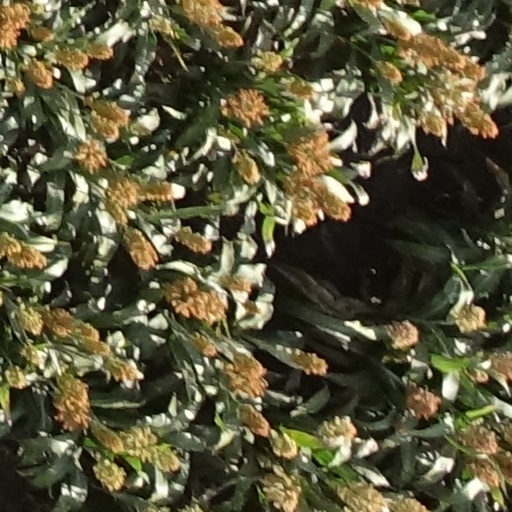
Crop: sorghum